Gmina Wicko

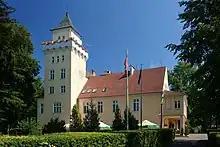
Palace in Nowęcin

Gmina Wicko contains the villages and settlements of Bargędzino, Białogarda, Bieśno, Cegielnia Charbrowska, Charbrowo, Charbrowski Bór, Dychlino, Dymnica, Gąska, Gęś, Górka, Komaszewo, Kopaniewo, Krakulice, Łebieniec, Lucin, Maszewko, Nieznachowo, Nowęcin, Podróże, Poraj, Przybrzeże, Roszczyce, Sądowo, Sarbsk, Skarszewo, Steknica, Strzeszewo, Szczenurze, Szczenurze-Kolonia, Ulinia, Wicko, Wojciechowo, Wrzeście, Wrześcienko, Zachacie, Żarnowska and Zdrzewno.